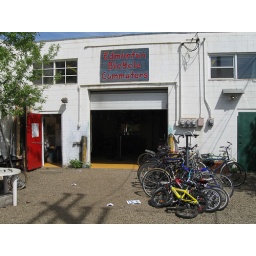
We repainted the sign above the door since it was too faded to read.